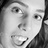
Emotion: happy